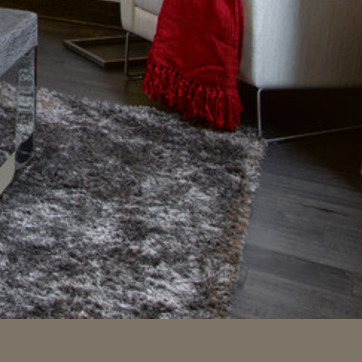
Material: carpet